Alina Wojtas

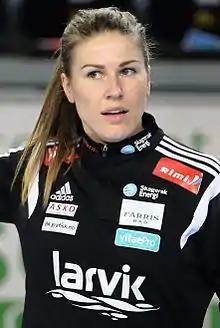
Wojtas for Larvik in the EHF Champions League, 15 November 2014

Alina Wojtas (born 21 March 1987) is a Polish former handball playerwho played for the Polish national team.